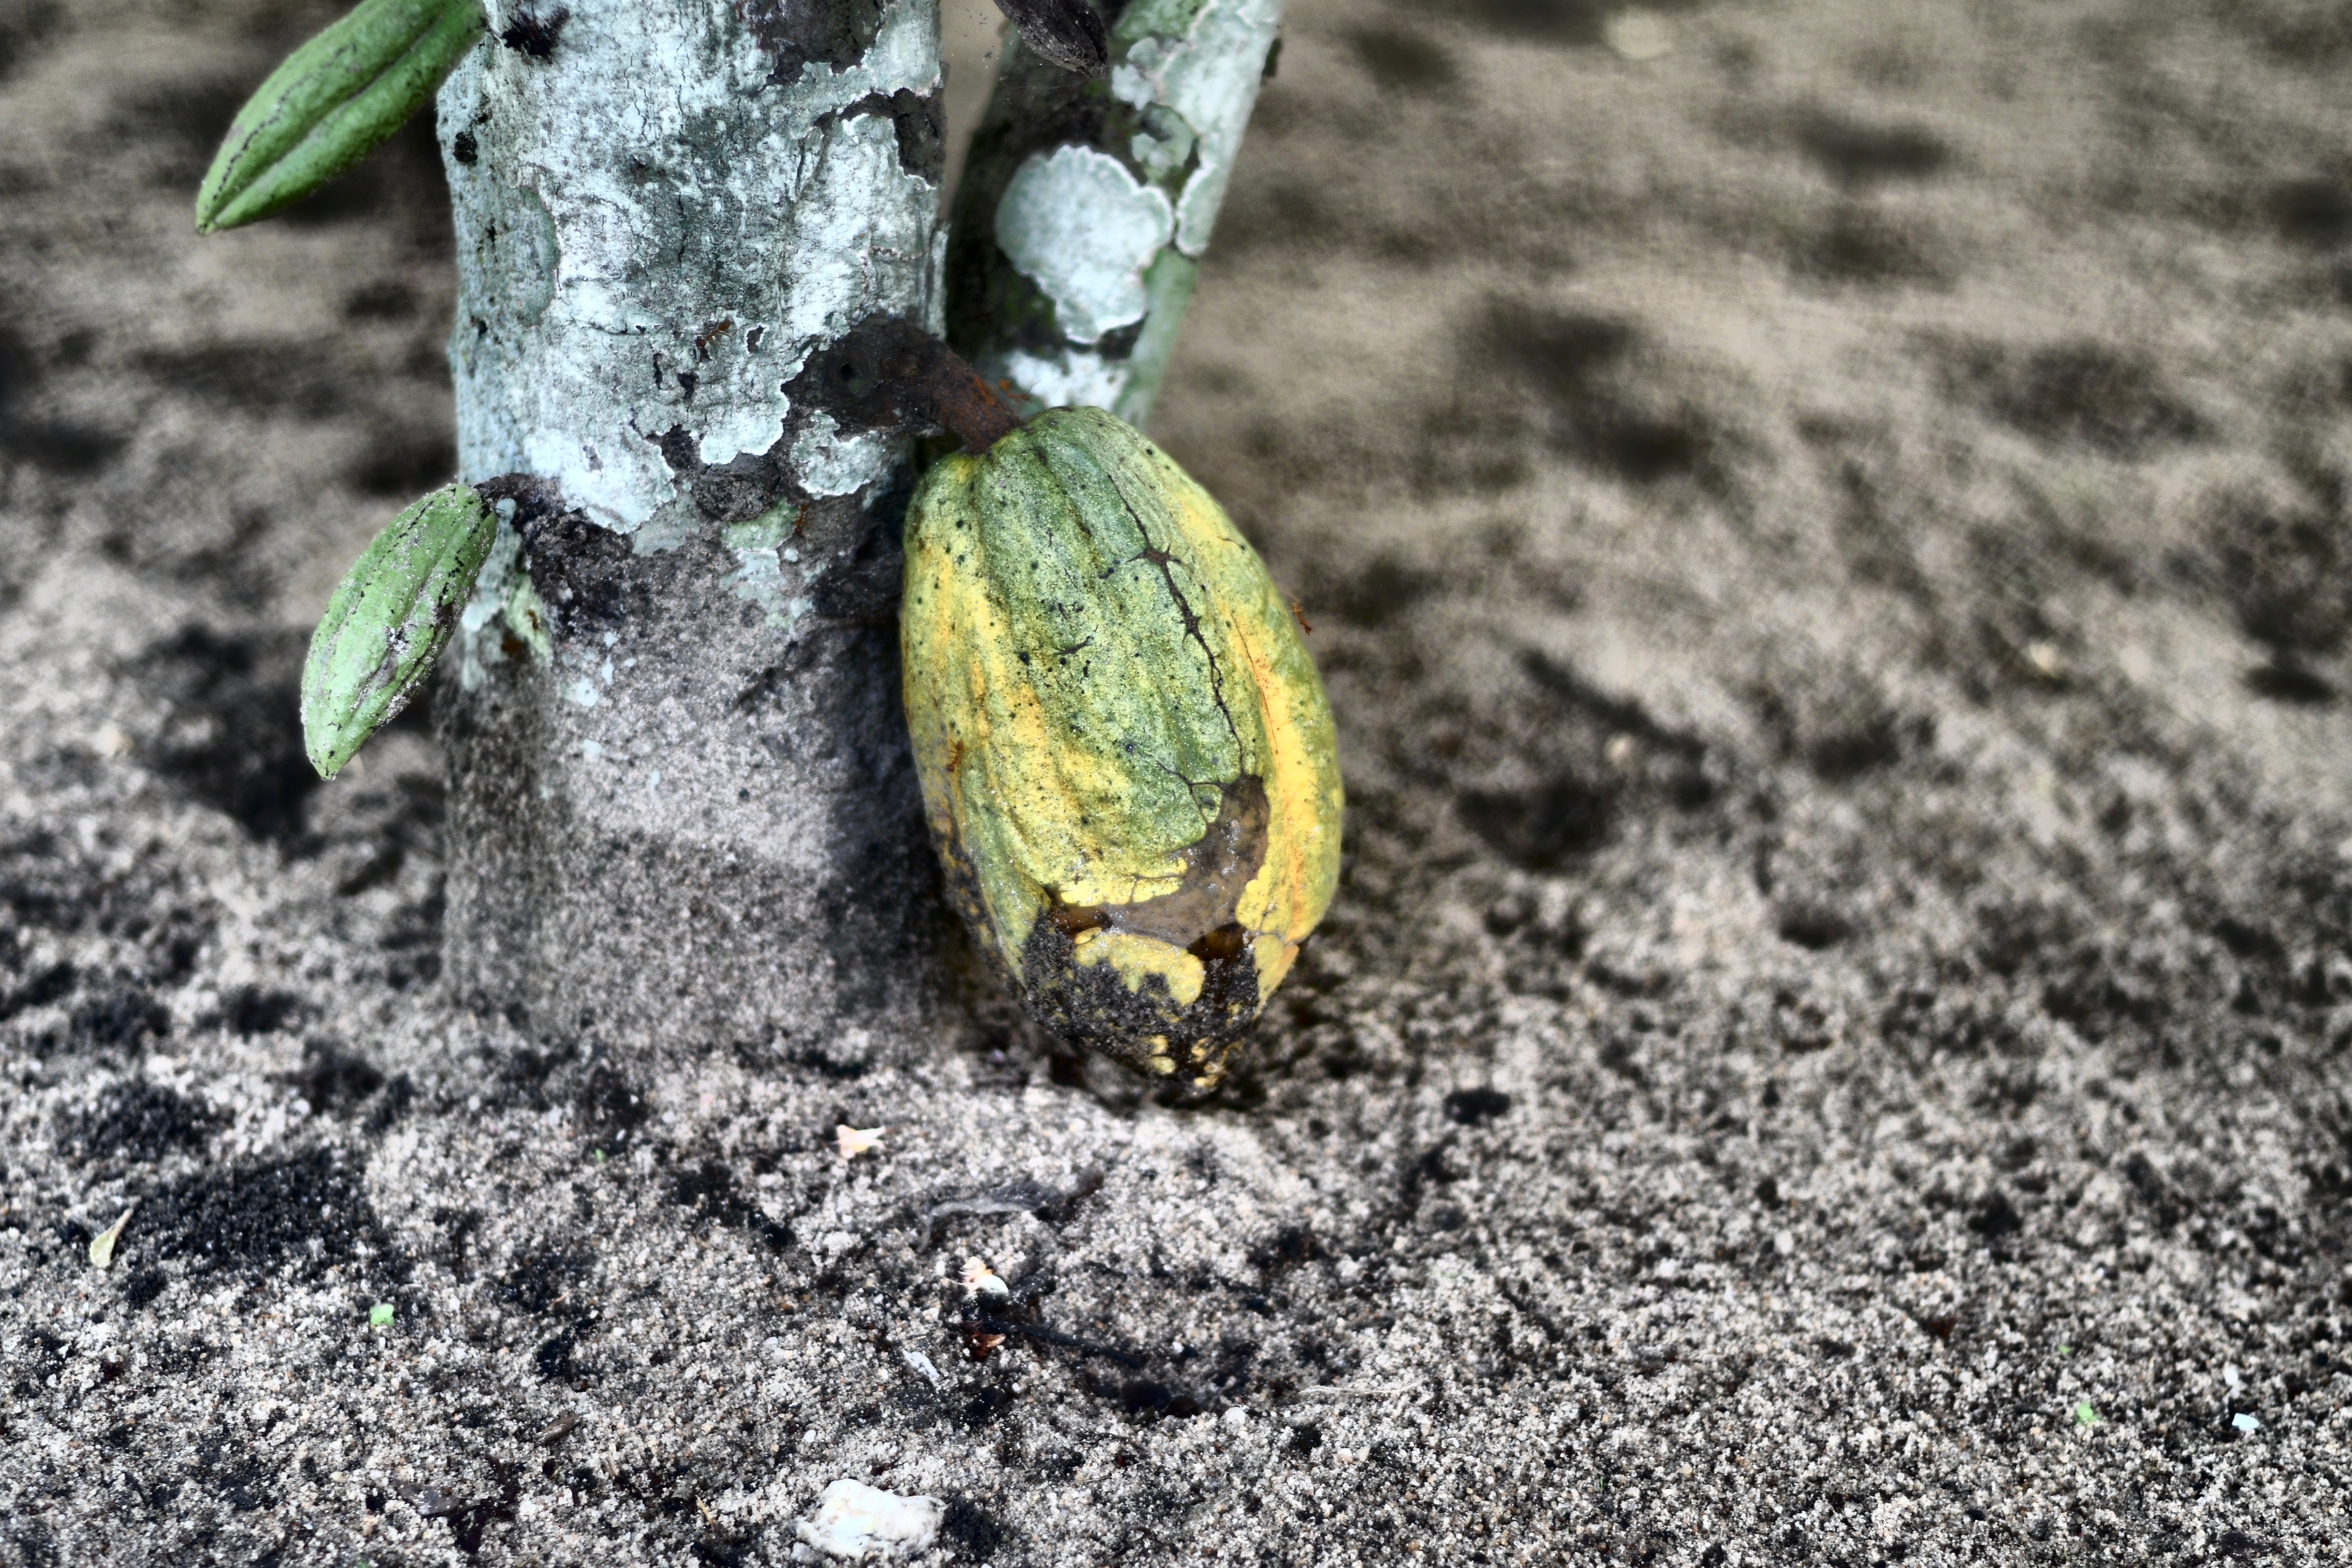
Maturity: mature
Variety: Amelonado